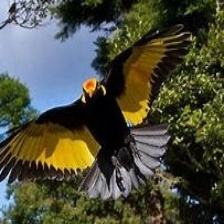
Species: REGENT BOWERBIRD
Scientific name: SERICULUS CHRYSOCEPHALUS